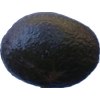
Label: black_avocado